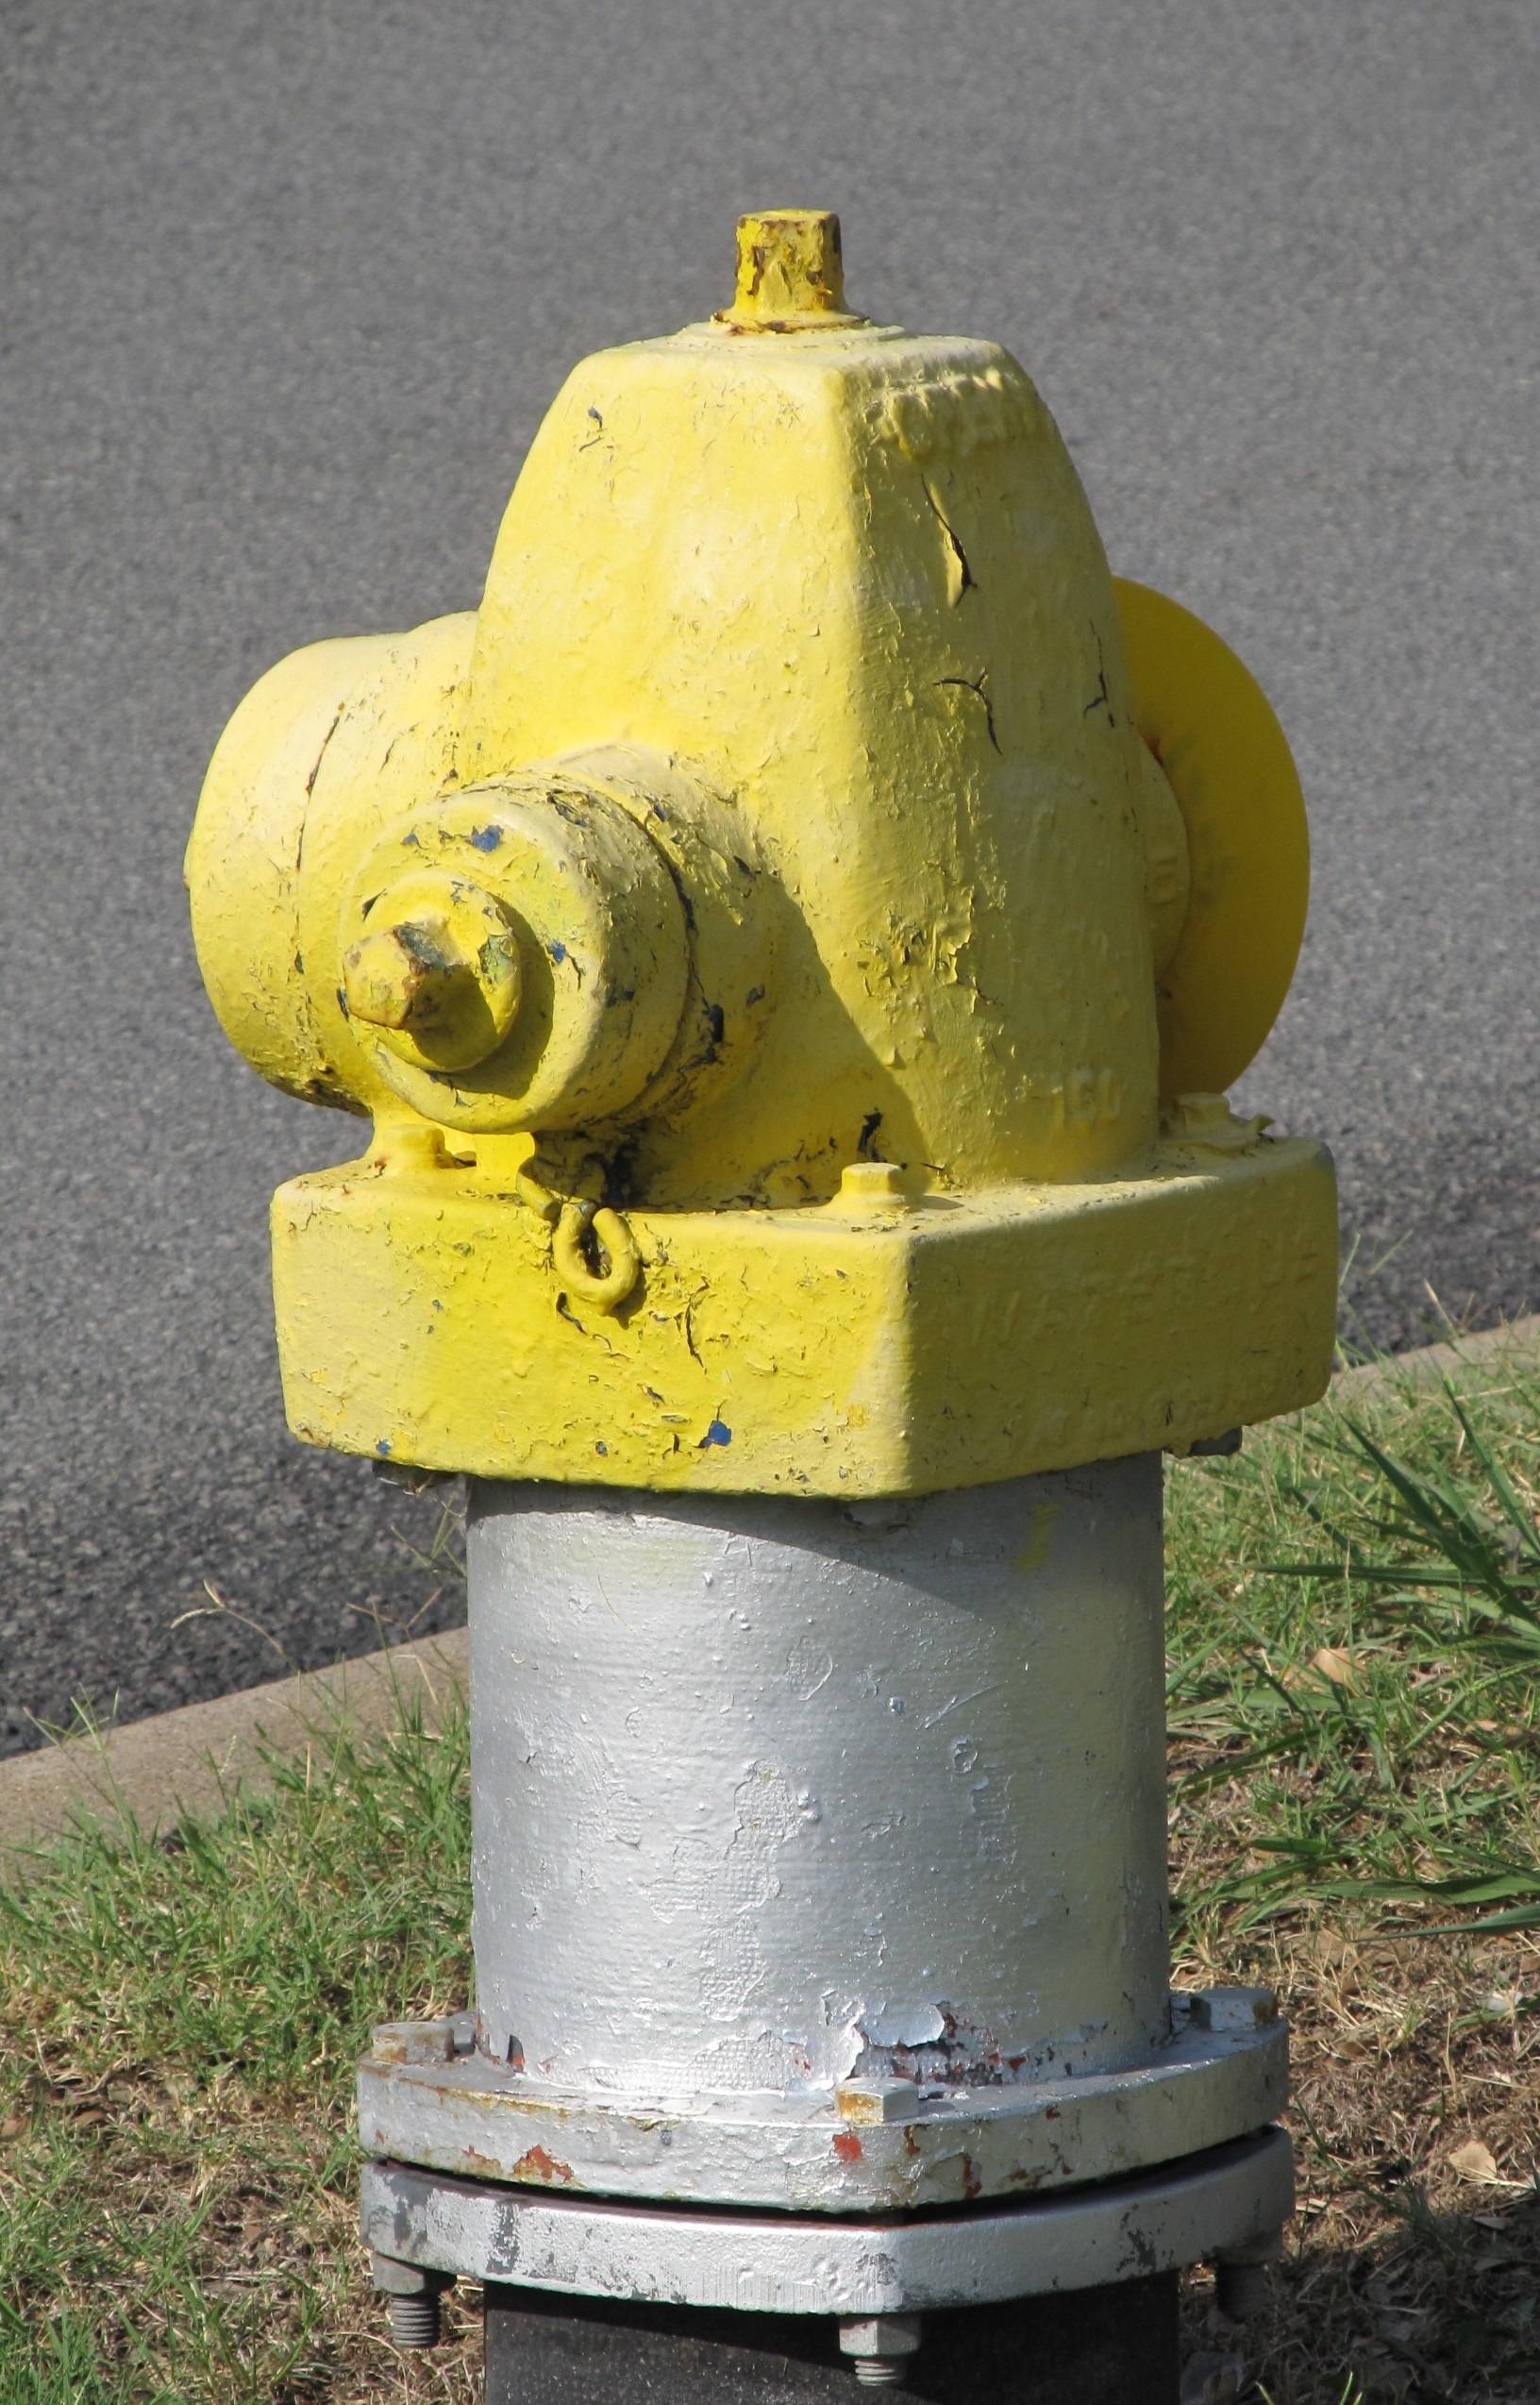
water, street, urban, equipment, metal, fire, machine, yellow, material, fire hydrant, silver, safety, hose, hydrant, iron, protection, cast, emergency, valve, firemen, extinguish, fire plug